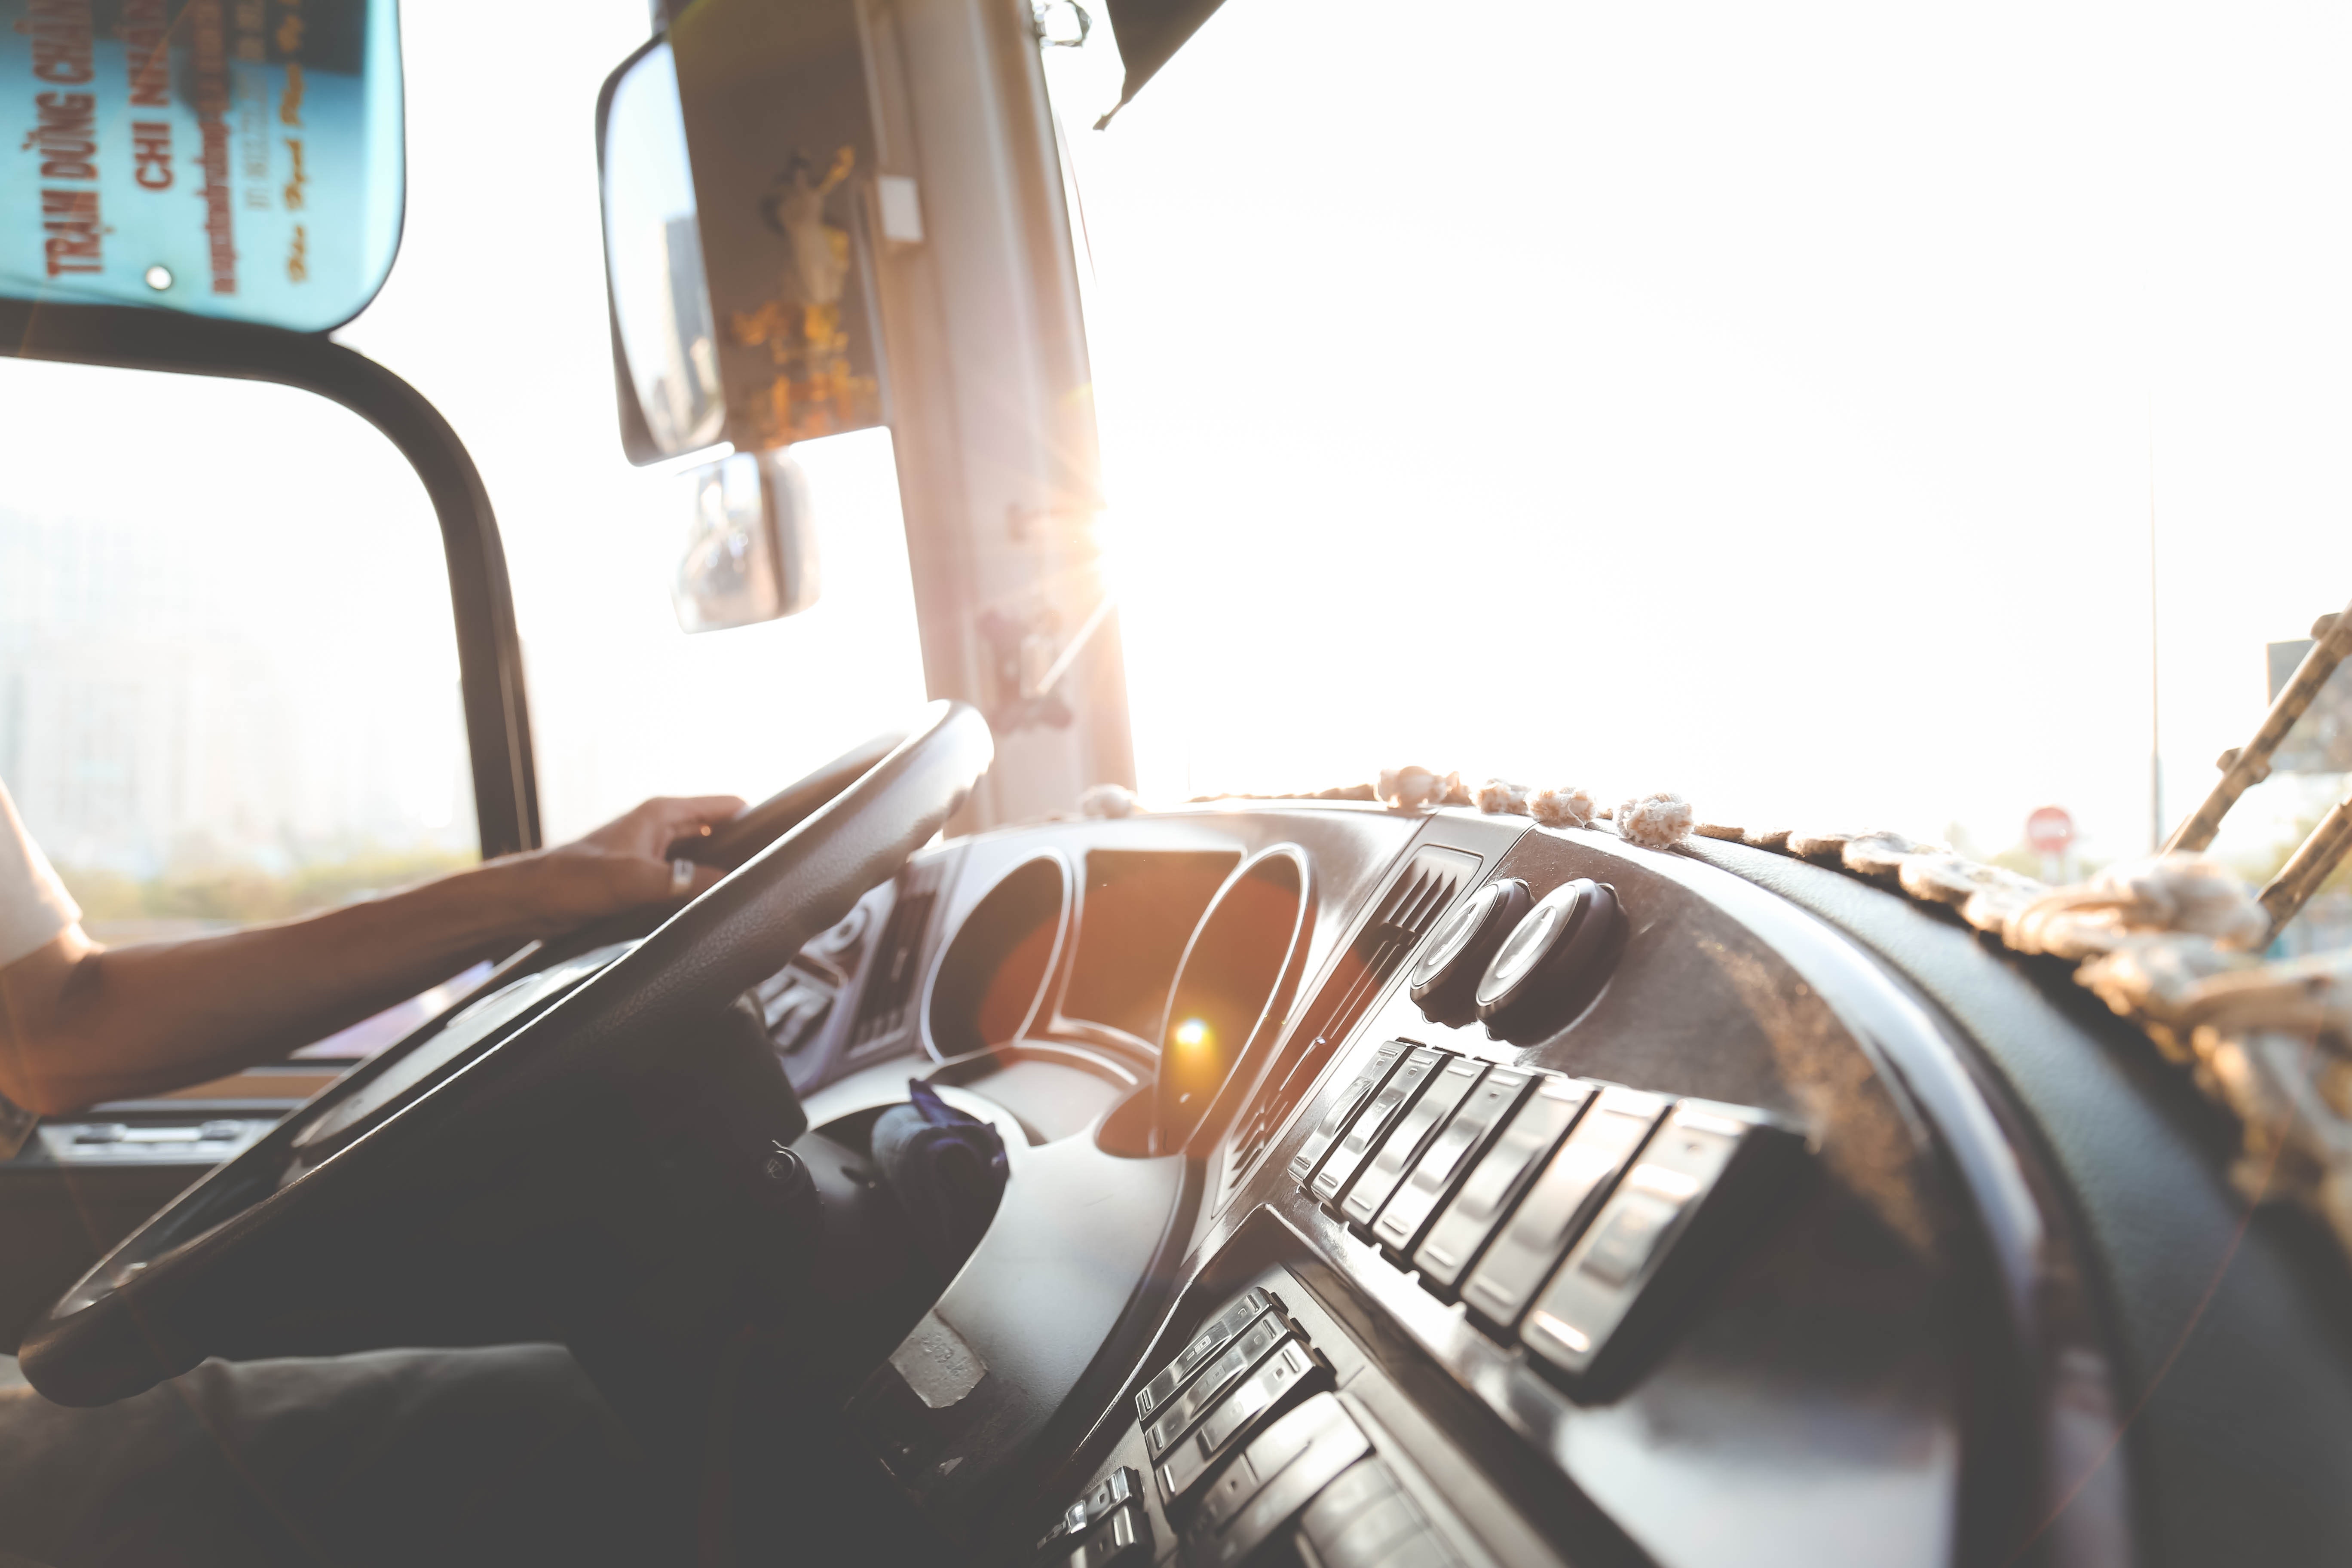
automotive exterior, vehicle, auto part, car, automotive window part, wheel, windshield, metal